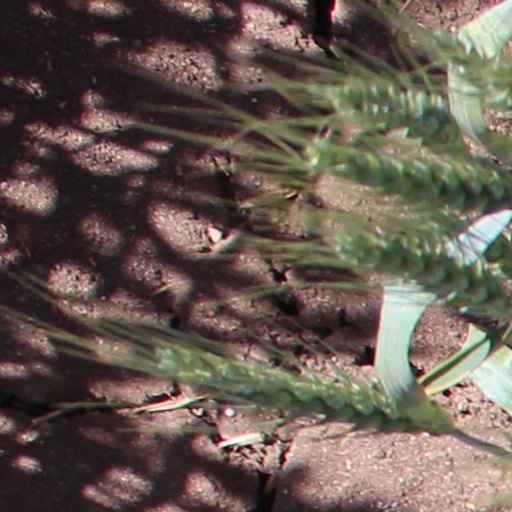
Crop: wheat